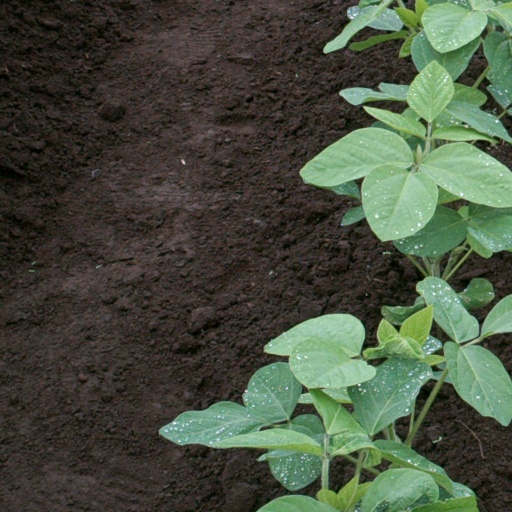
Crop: soybean